Question: What color is the water?
Tambaya: Wana launi ne ruwan?
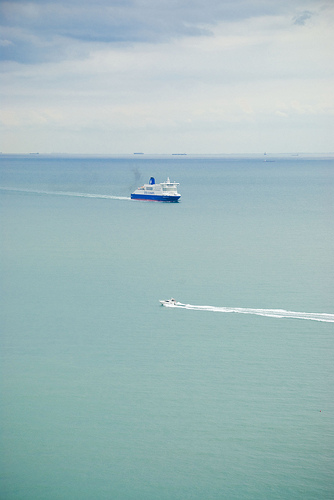
Answer: Blue.
Amsa: Shuɗi.